Yale-NUS College

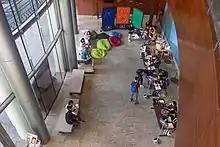
The Performance Hall Foyer, a popular spot for public events

Yale-NUS's student life was modelled on the residential colleges of Yale. There are three residential colleges named Saga, Elm and Cendana. Each has its own dining hall, courtyard, student suites, sky-gardens, faculty residences, study-spaces, intramural teams, and butteries, informal student-run eateries that are a Yale tradition. Students live in suites of six single rooms that share common space and a bathroom. These small-scale communities are arranged vertically in residential towers, which contain both student suites and faculty apartments. Floors are grouped into neighbourhoods, every alternate floor equipped with its own skygarden, a landscaped outdoor space for high-rise buildings that was pioneered in Singapore.